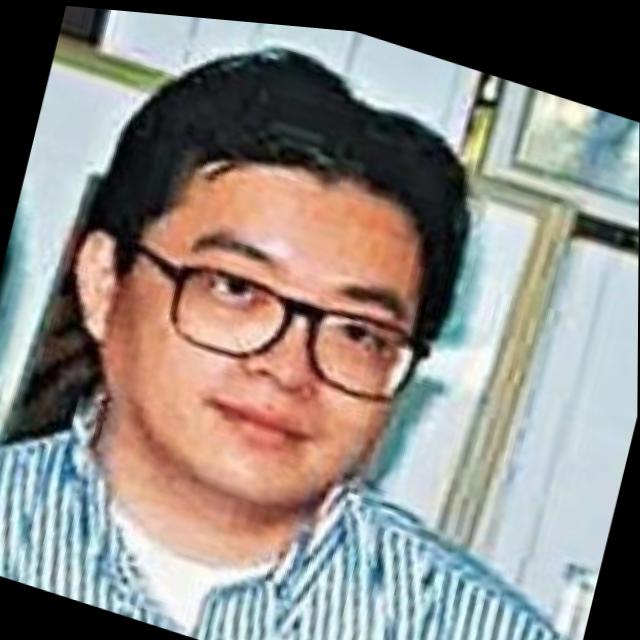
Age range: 21-44